Faulkner Nunatak

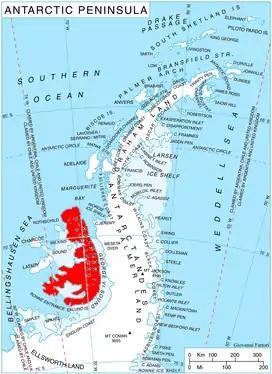
Location of Alexander Island in the Antarctic Peninsula region

Faulkner Nunatak is a distinctive nunatak, about high, just west of Beagle Peak and 9.5 km west by south of Mount Devol in the Lassus Mountains, in the northwest part of Alexander Island, Antarctica. The feature appears in U.S. Navy aerial photographs obtained in 1966. It was named by the Advisory Committee on Antarctic Names after Harold T. Faulkner, U.S. Navy, Leading Chief of Squadron VXE-6 Photo Division on Operation Deep Freeze, 1969.